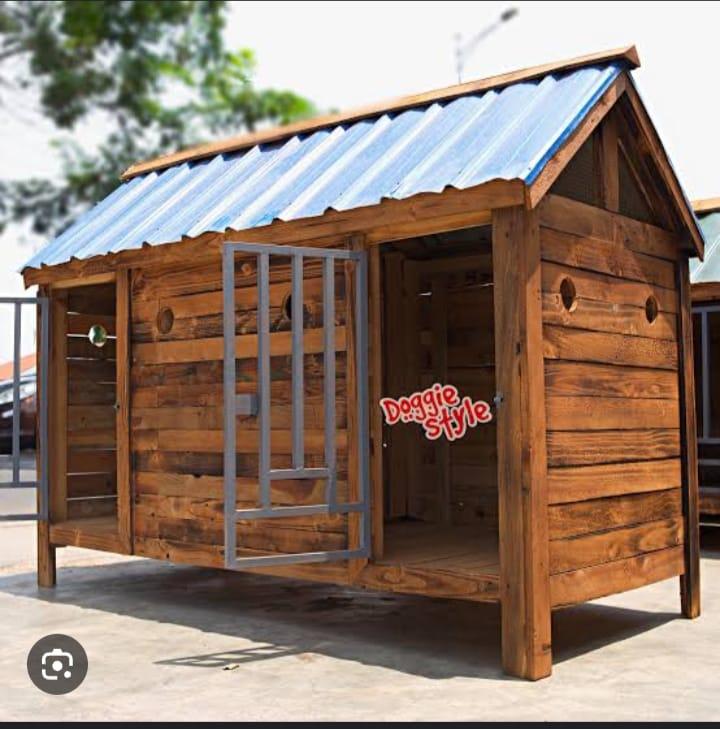
Ni banda la mbao lililokusuadiwa kwa ajili ya wanyama labda mbwa kutokana maandishi Doggy Style yanayoonekana kwenye mlango . Banda hili limejengwa kwa mbao zinazo fanana na zile za magunia ya mizigo.